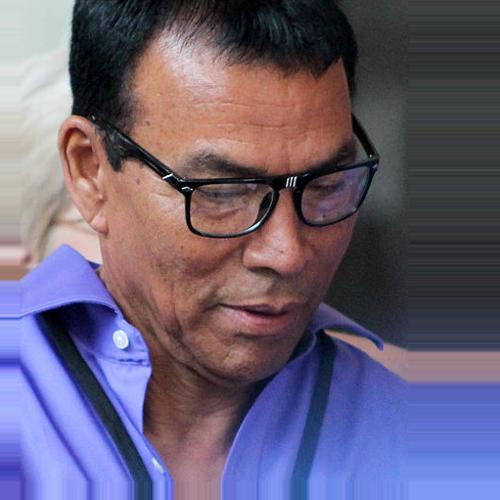
Age: 66